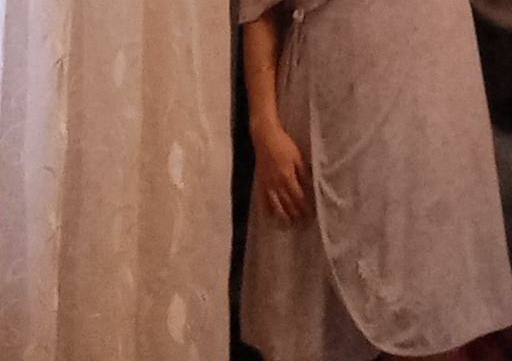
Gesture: no_gesture